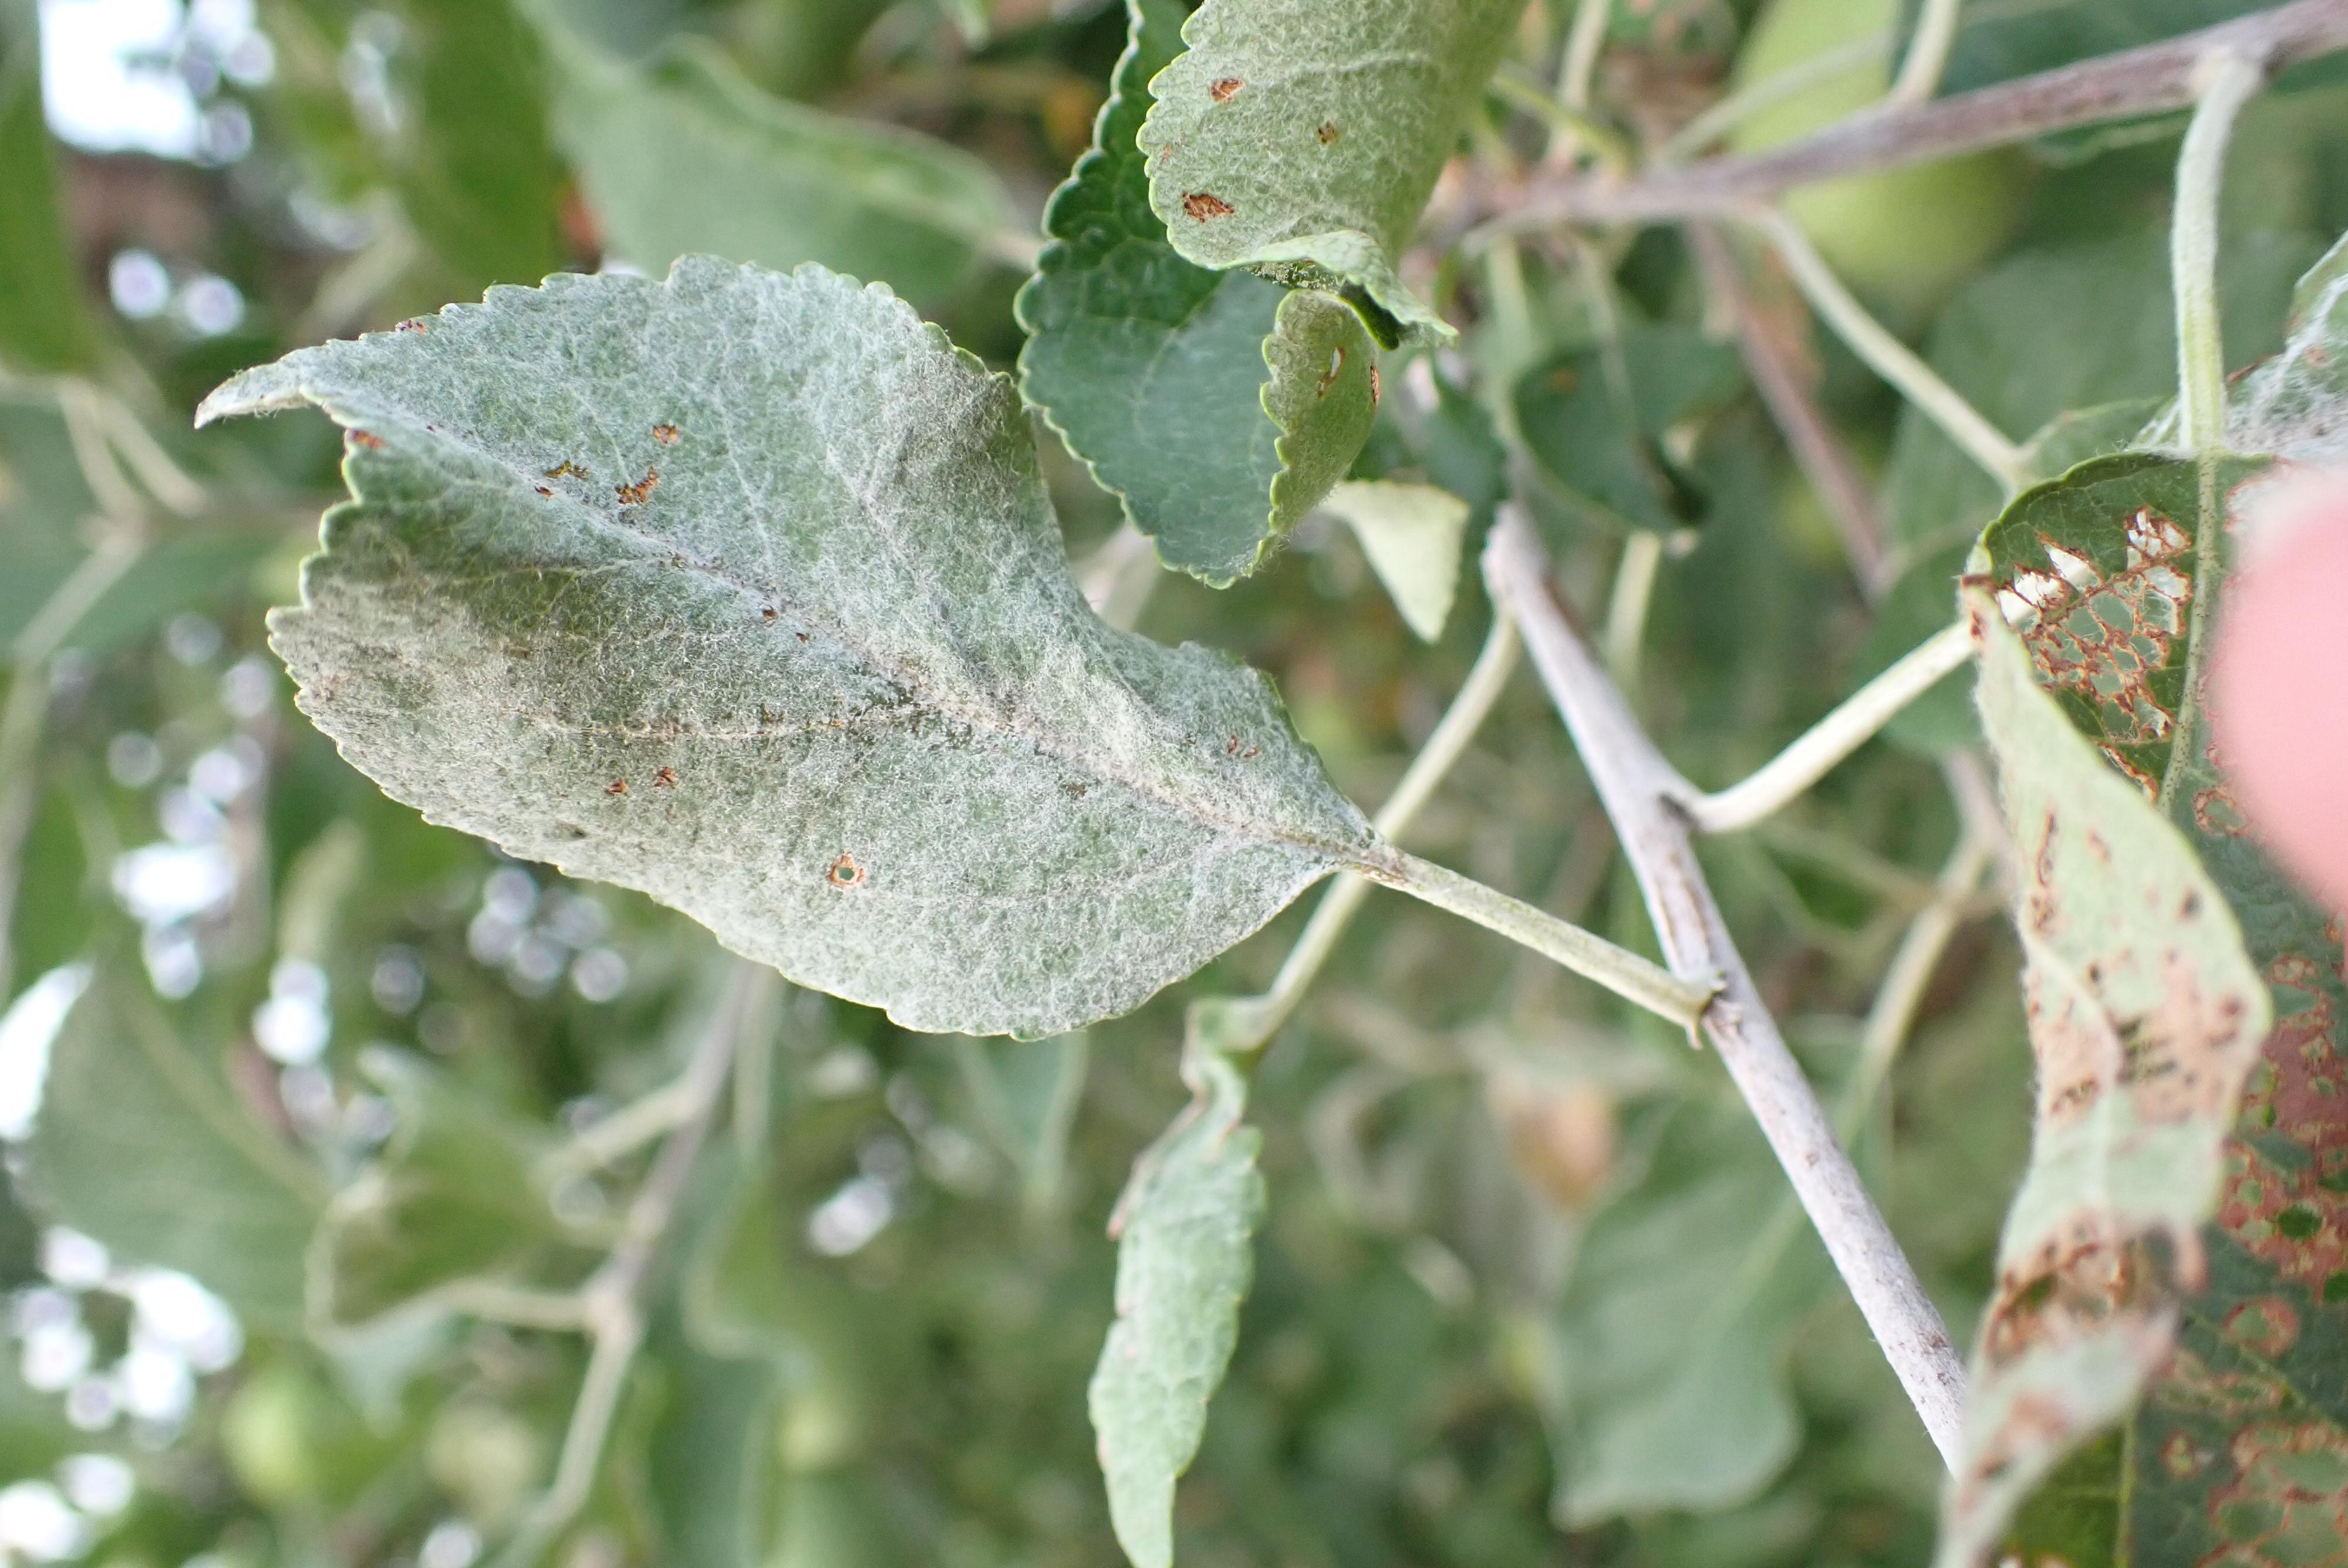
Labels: powdery_mildew, complex